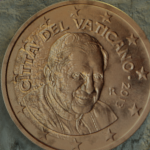
Coin value: 5cents
Country: va
Edition: 2013